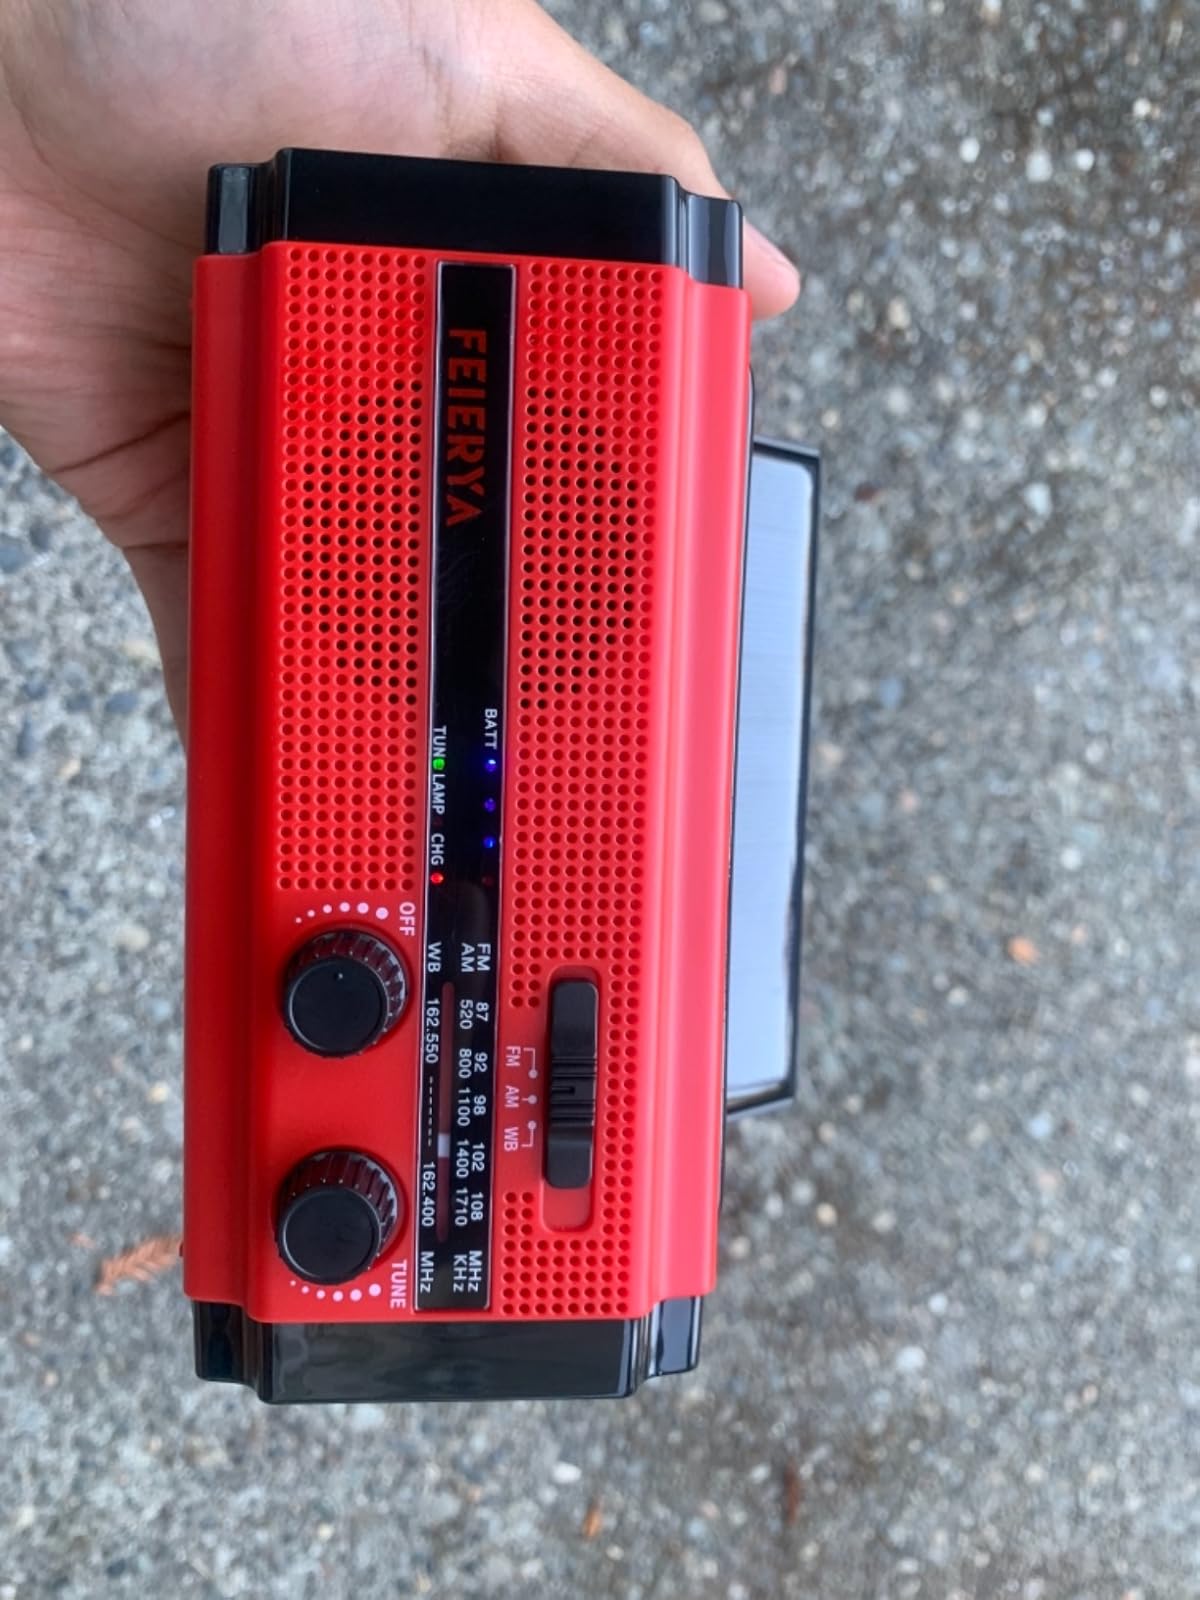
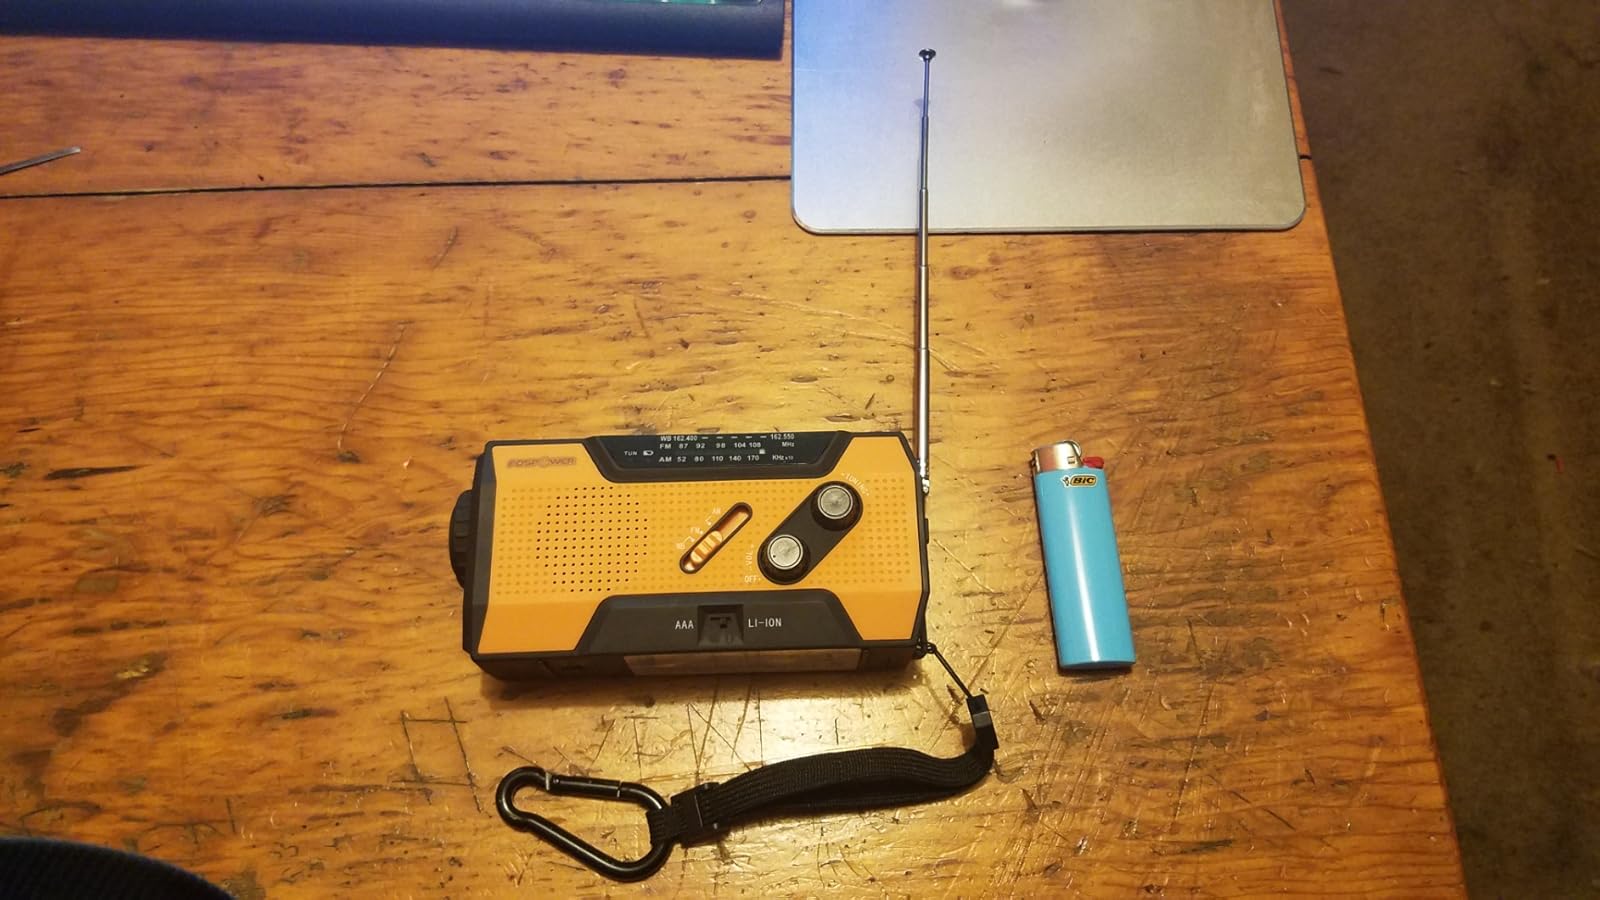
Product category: radio
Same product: no